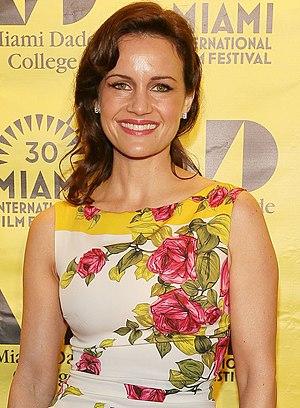
Carla Gugino est une actrice américaine d'origine italo-anglo-irlandaise, née le 29 août 1971 à Sarasota.
The Haunting of Hill House, ou La dernière demeure des Hill au Québec, est la première saison de la série télévisée d'anthologie américaine The Haunting.